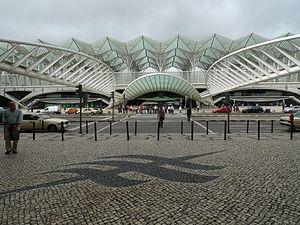
Station de train Oriente à Lisbonne, Portugal
La gare de Oriente ou encore Gare Intermodale de Lisbonne est une des gares ferroviaires et routières les plus importantes de Lisbonne. Le projet a été confié à l’architecte espagnol Santiago Calatrava et il fut achevé en 1998 pour l’Expo '98.